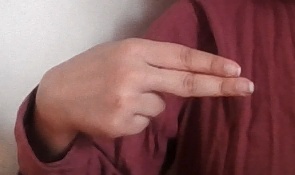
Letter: ain